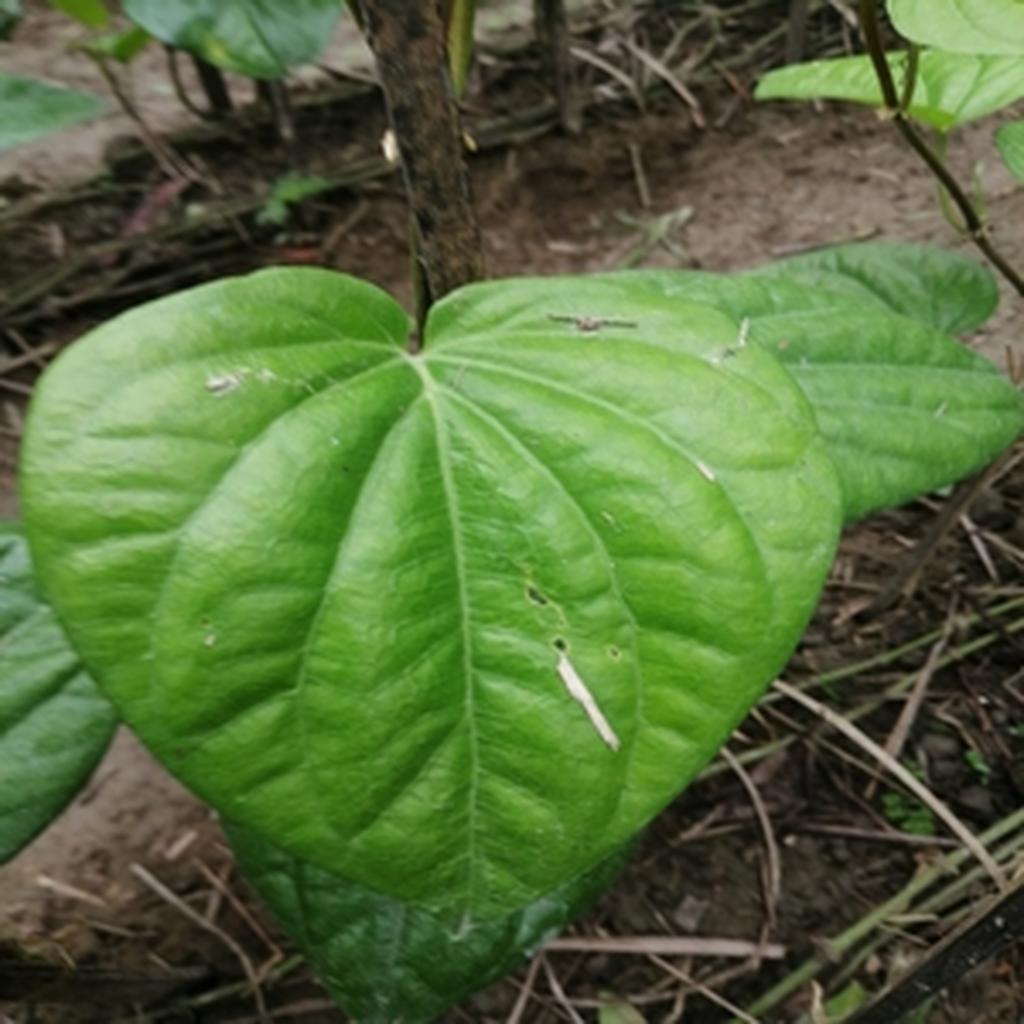
Label: Healthy_Leaf